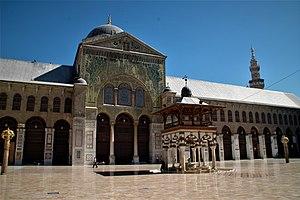
La bataille de Damas, chute de Damas ou prise de Damas est une bataille de la Première Guerre mondiale. Elle fait partie de la campagne du Sinaï et de la Palestine et oppose les forces alliées de l'Empire britannique et du royaume hachémite du Hedjaz, proclamé en 1916, à celles de l'Empire ottoman soutenu par l'Allemagne. Les forces ottomanes, défaites en Palestine, se replient vers la Syrie ottomane. Menacées d'encerclement par les forces britanniques de l'Egyptian Expeditionary Force et les insurgés arabes, elles doivent abandonner Damas.